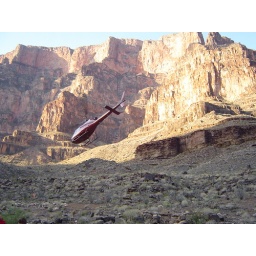
USA Grand Canyon chopper flying by canyon wall